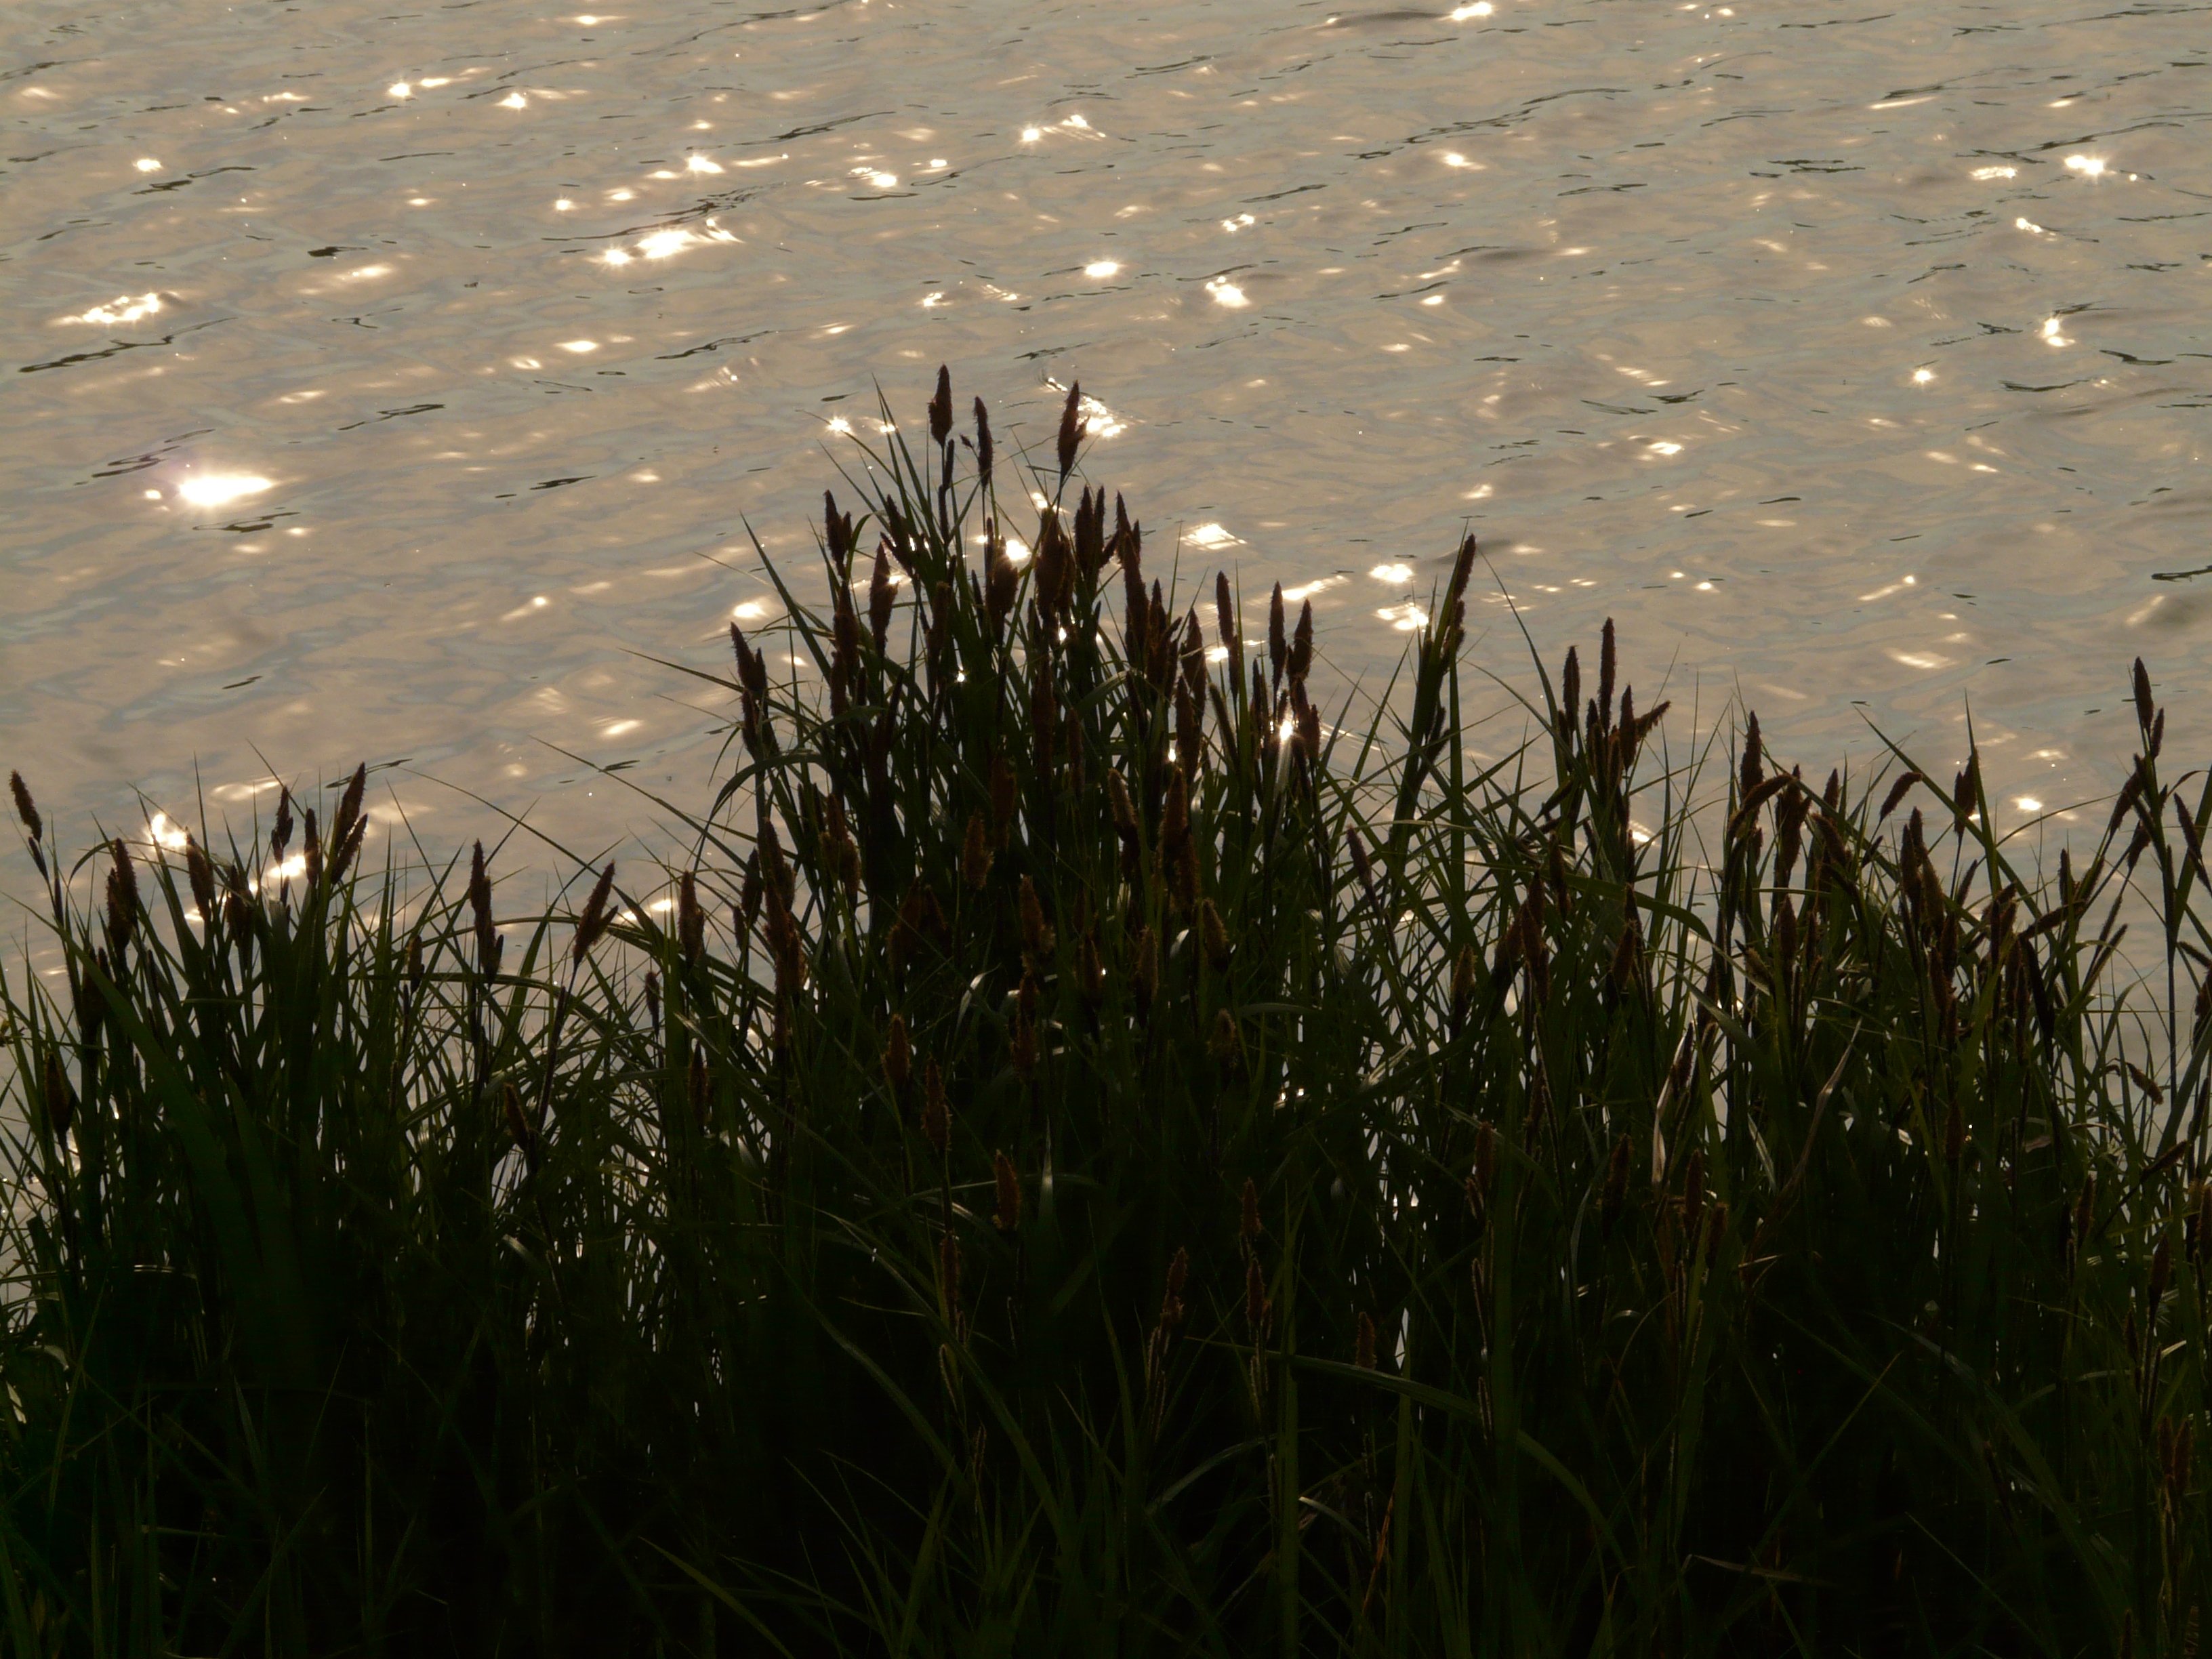
water, nature, grass, plant, sunset, field, sunlight, morning, leaf, flower, lake, reed, reflection, agriculture, bank, wetland, reeds, rush, back light, atmospheric phenomenon, grass family, phragmites